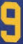
Number: 9